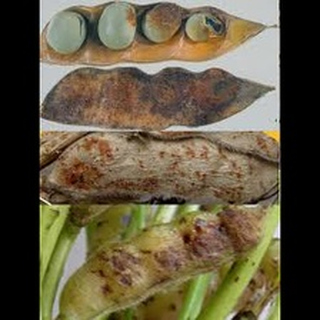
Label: wheat_tan_spot